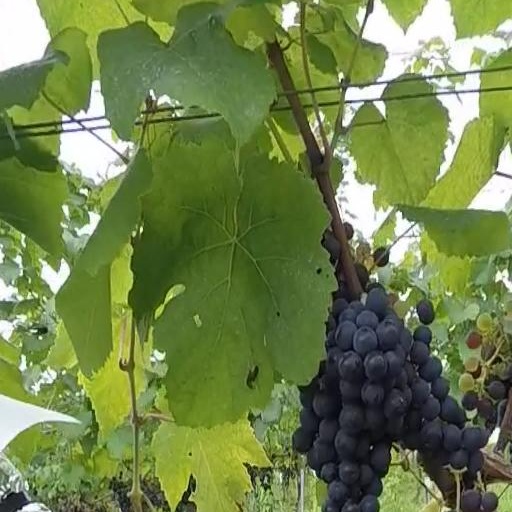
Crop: grape